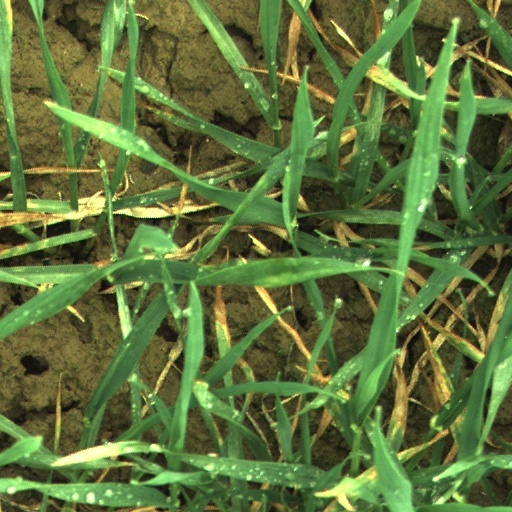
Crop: wheat